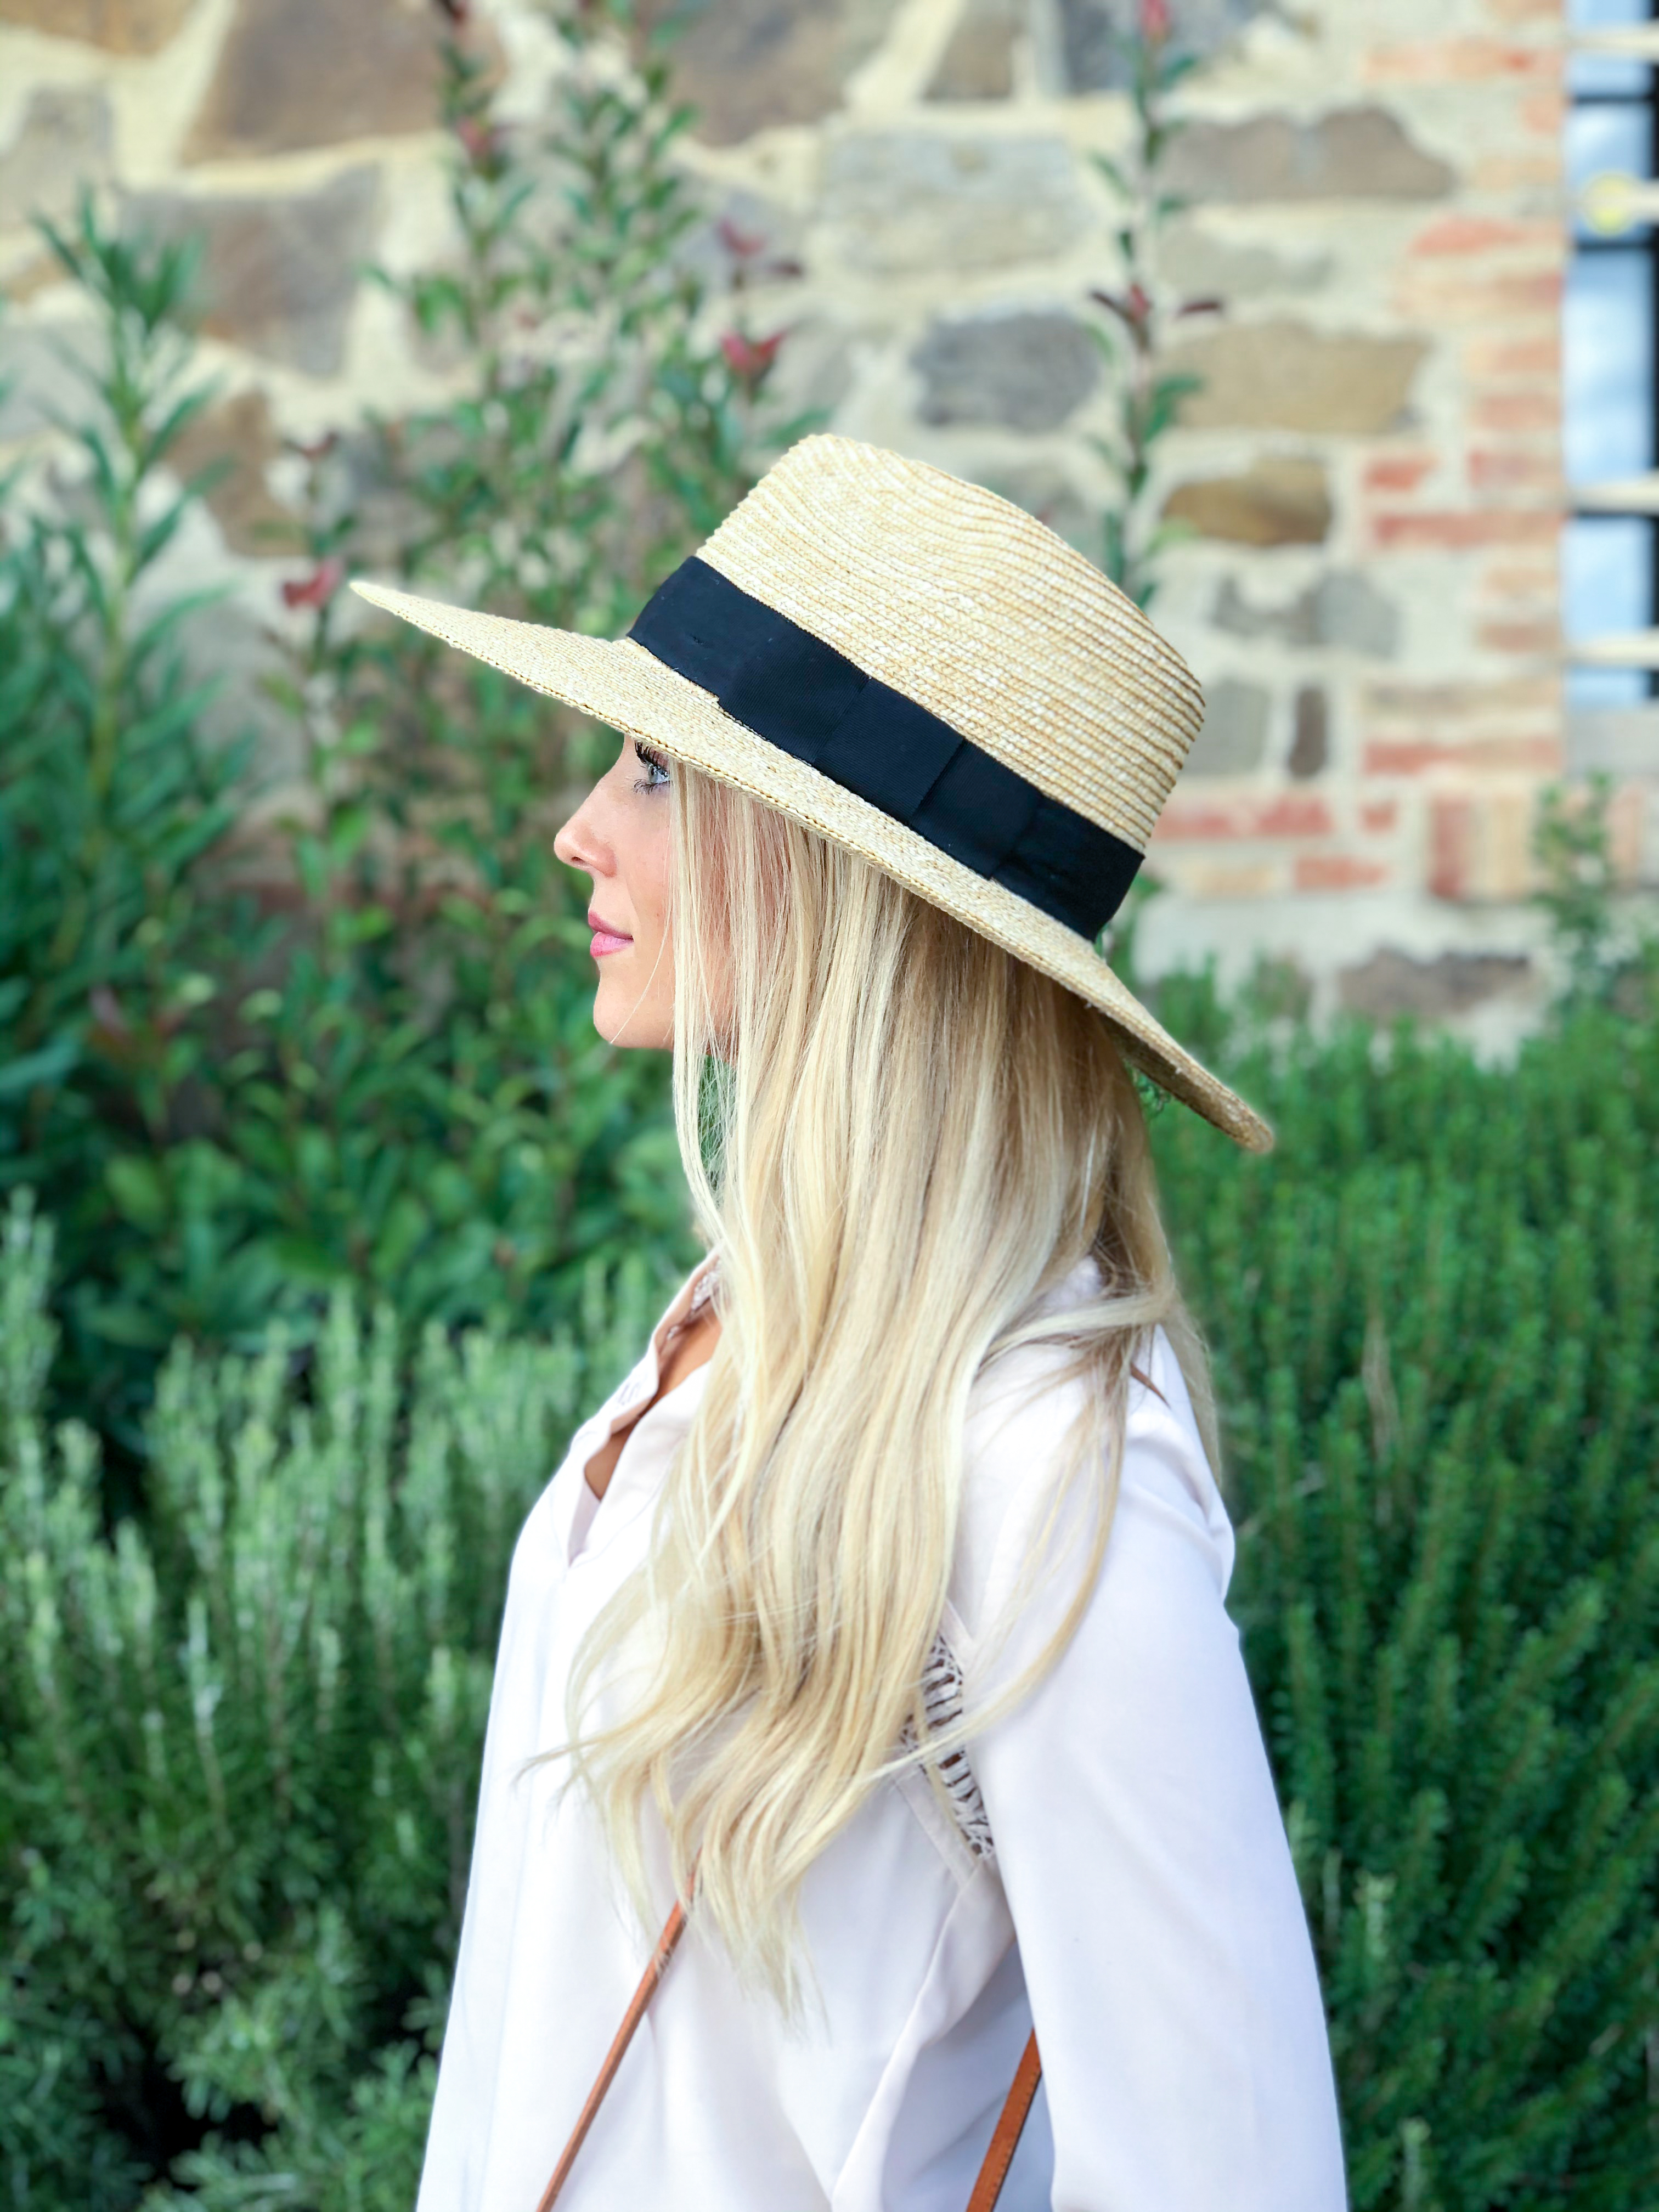
outerwear, hat, shoulder, plant, cap, sun hat, green, street fashion, fedora, neck, fashion, textile, sleeve, standing, People in nature, mammal, grass, headgear, cool, summer, eyewear, electric blue, costume hat, leisure, long hair, fashion design, grassland, blond, pattern, brown hair, landscape, fashion accessory, formal wear, jewellery, spring, fur, uniform, portrait photography, wool, top, fun, tradition, photo shoot, tourism